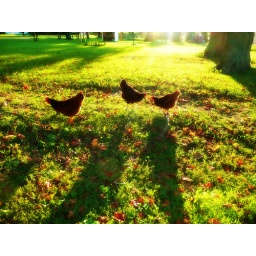
some of my girls out eating in the yard